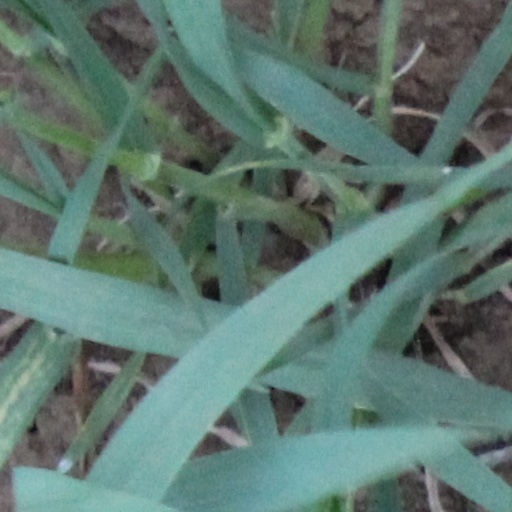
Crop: wheat